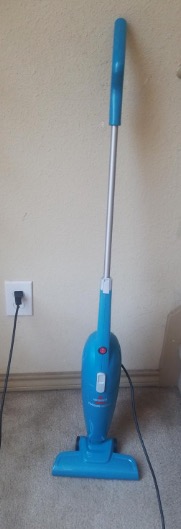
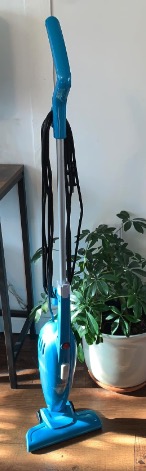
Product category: items_vacuum
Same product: yes